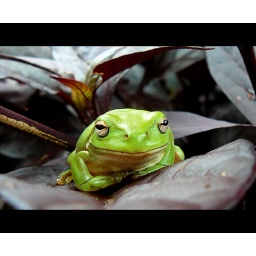
Small tree frog found hiding in the flower beds!